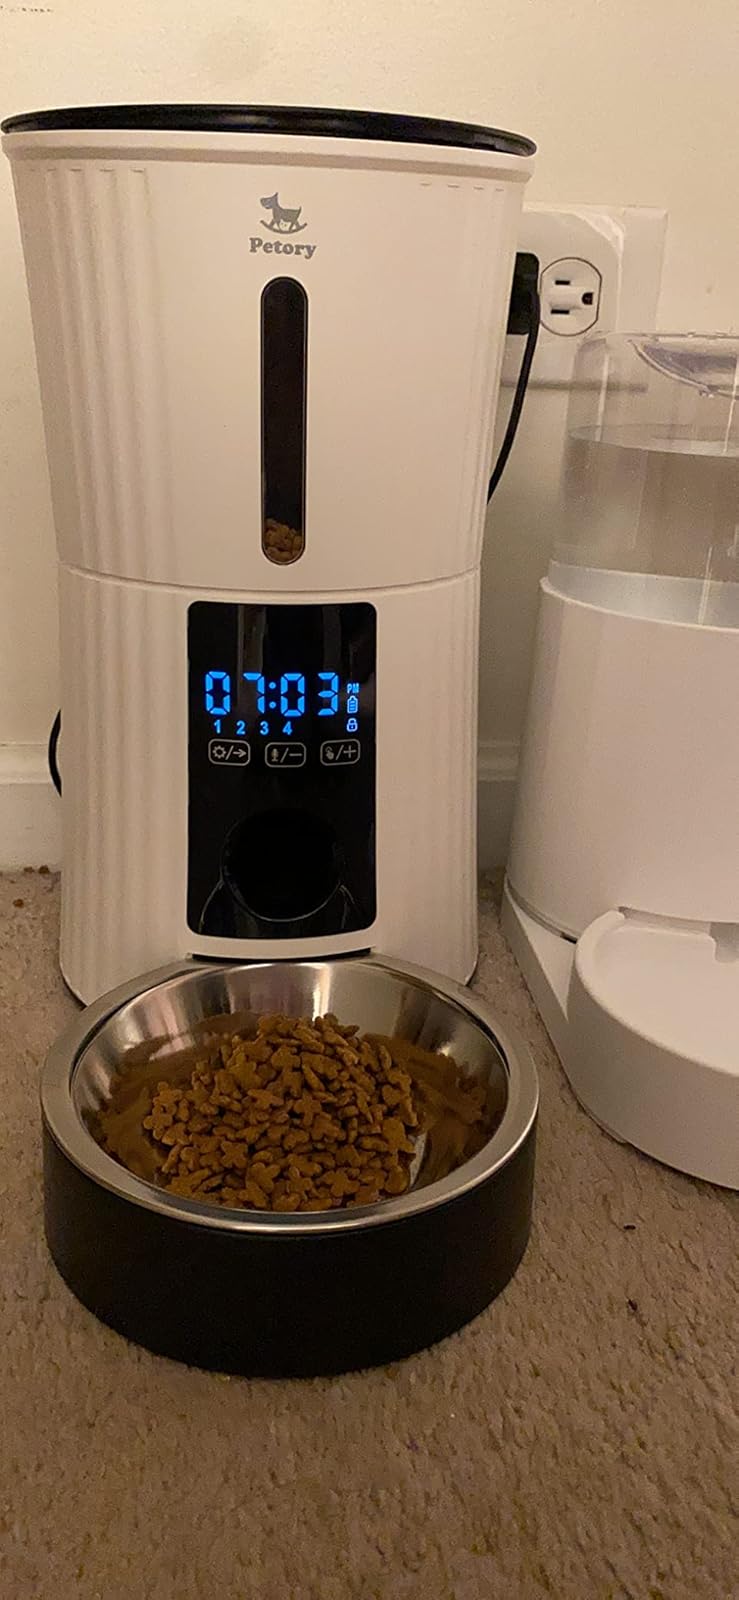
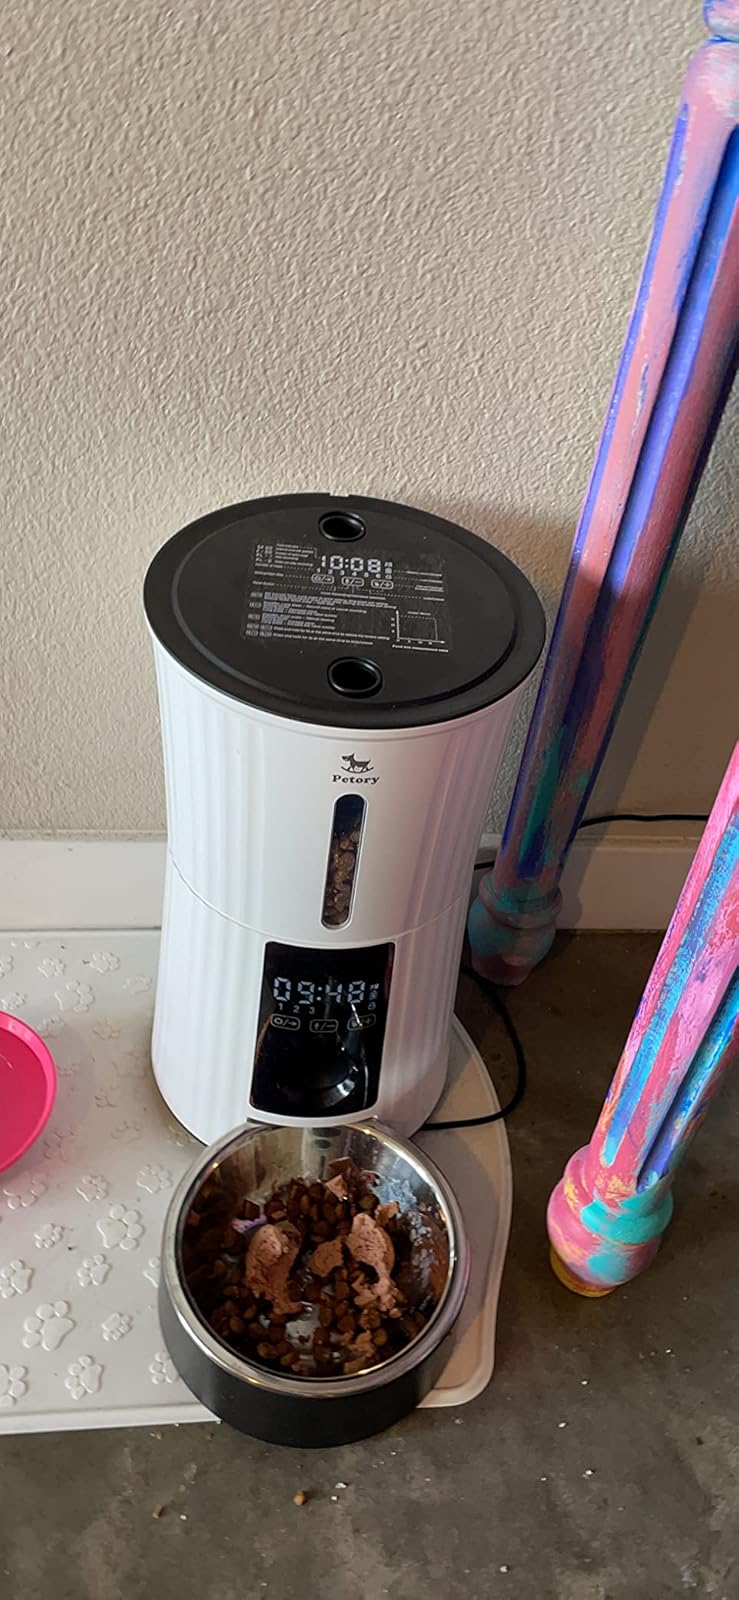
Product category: items_feeder
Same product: yes